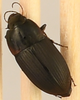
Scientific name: Anisodactylus rusticus
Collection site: North Sterling NEON (STER), plot STER_029